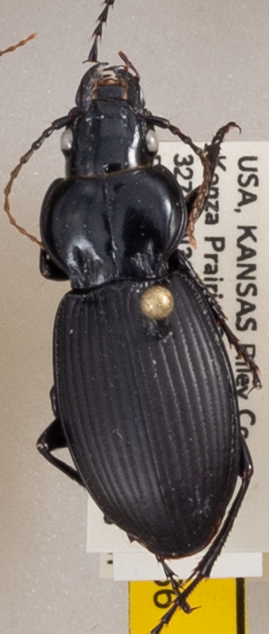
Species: Cyclotrachelus sodalis colossus
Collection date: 2020-07-15
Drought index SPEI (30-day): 0.444
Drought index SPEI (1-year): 0.8
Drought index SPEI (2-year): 2.09